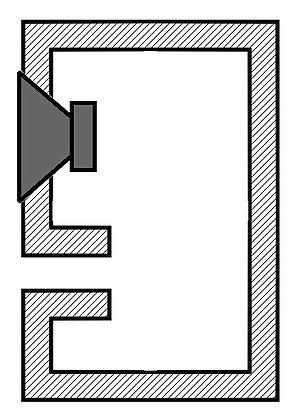
Croquis d'une enceinte bass-reflex
Une enceinte est un coffret comportant un ou plusieurs haut-parleurs, permettant la reproduction du son à partir d'un signal électrique fourni par un amplificateur audio. La partie amplification peut être intégrée ou non à l'enceinte, et des dispositifs électroniques comme des filtres sont souvent incorporés.